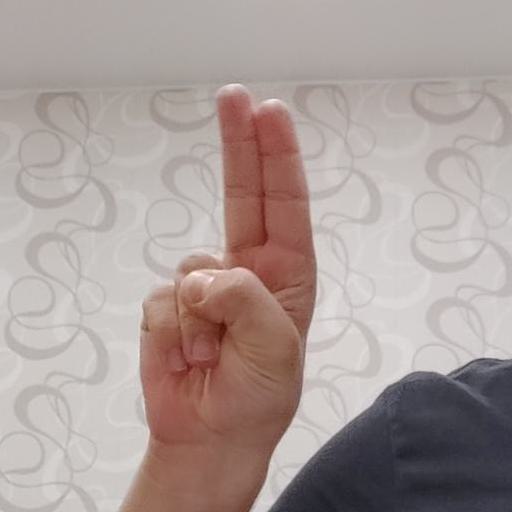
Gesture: two_up